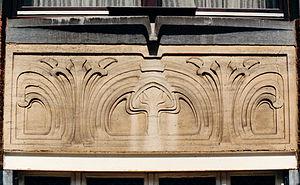
Belgique - Bruxelles - Maison Aglave
La « Maison Aglave » est un bâtiment de style Art nouveau édifié au numéro 7 de la rue Antoine Bréart à Saint-Gilles dans la banlieue de Bruxelles en Belgique par l'architecte Paul Hankar et ornée de sgraffites par Adolphe Crespin.
Cet article recense le patrimoine immobilier protégé à Saint-Gilles. Le patrimoine immobilier protégé fait partie du patrimoine culturel en Belgique.